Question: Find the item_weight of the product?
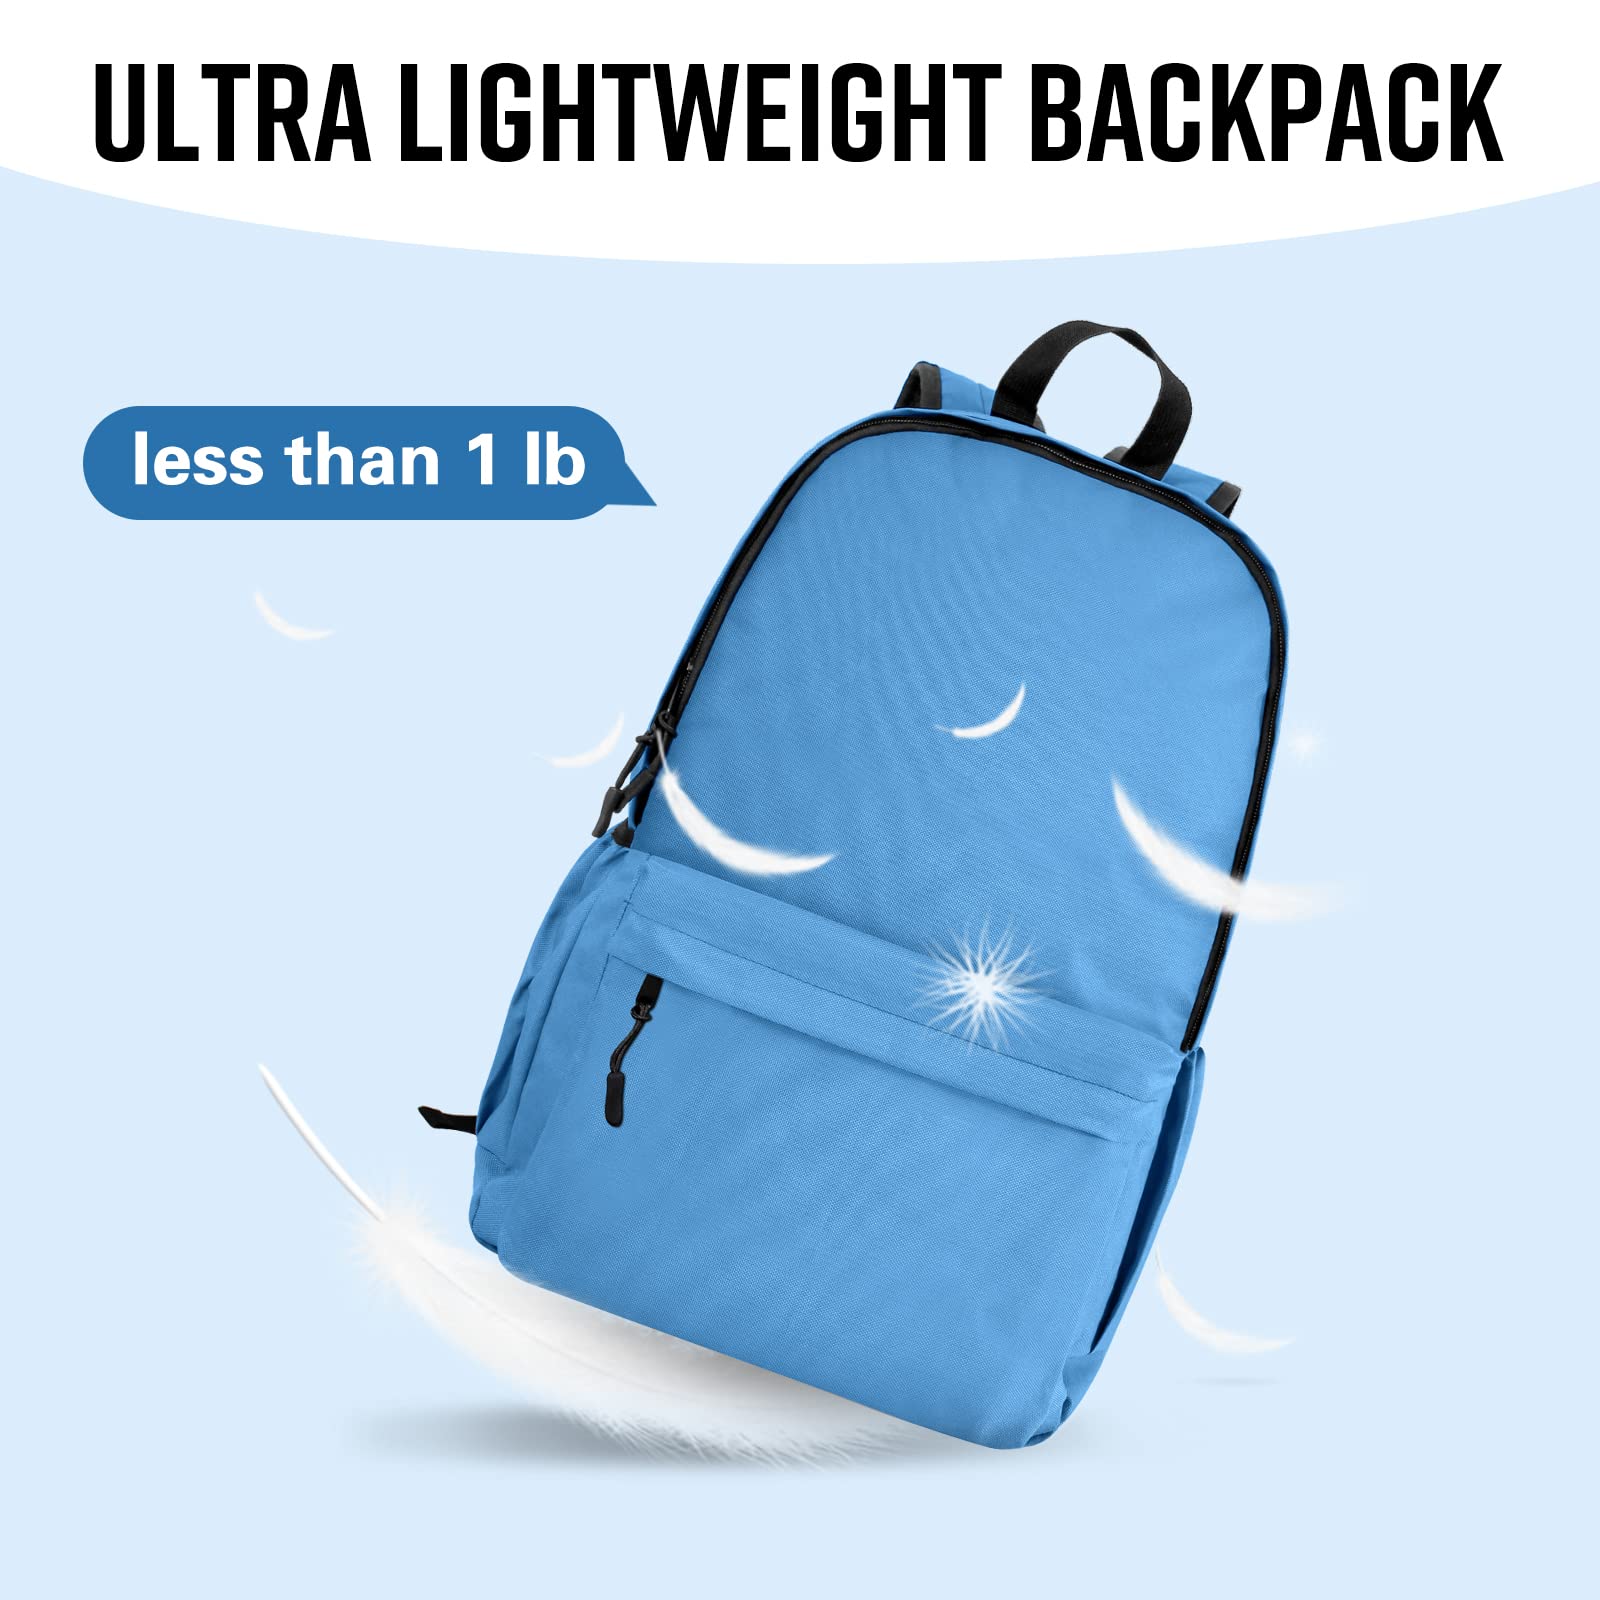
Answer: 1.0 pound